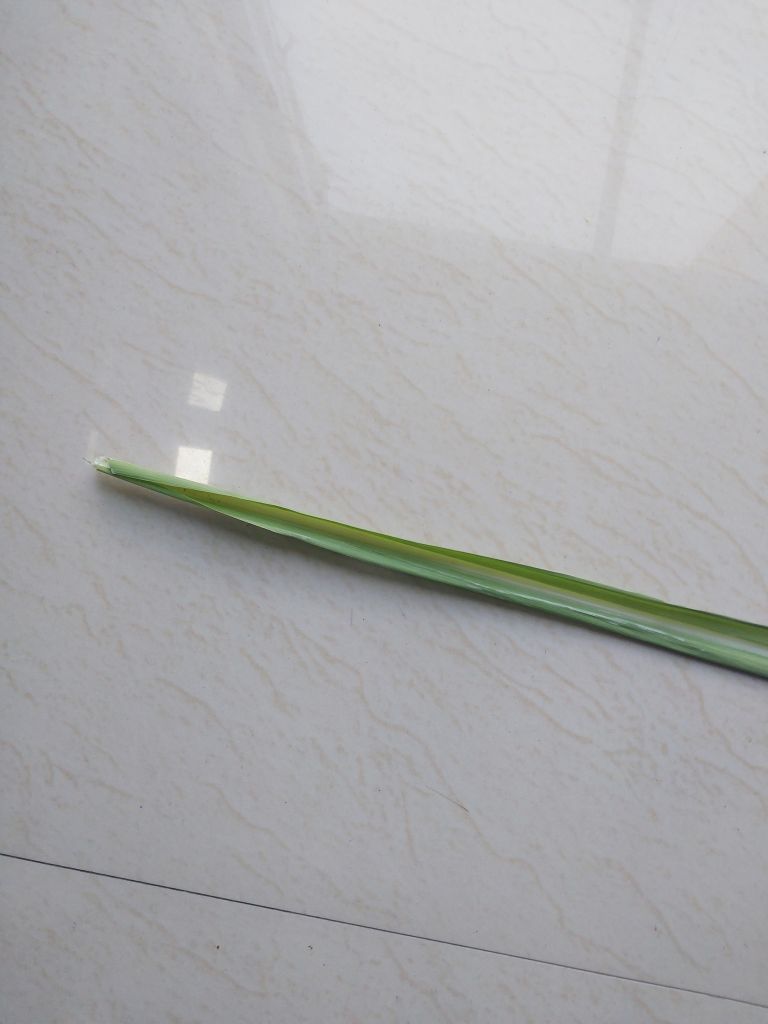
Label: Viral Disease